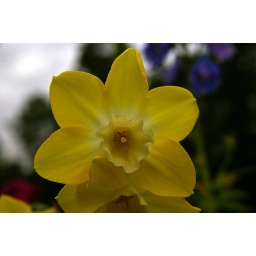
isolated in flower bed